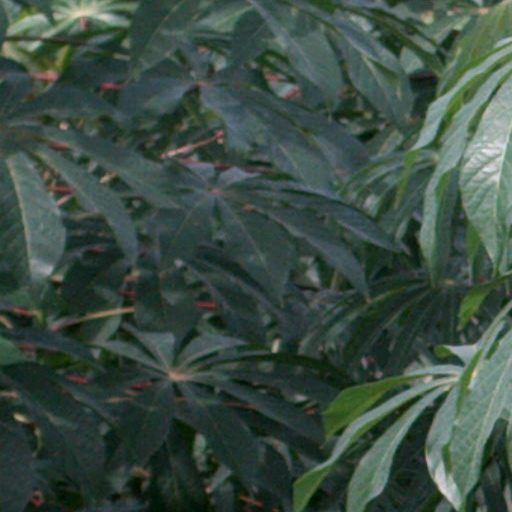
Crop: cassava